History of the extraterrestrial life debate

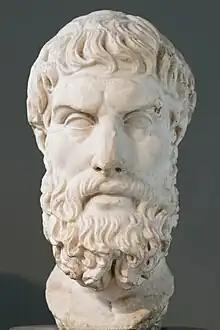
The Greek Epicurus proposed that other worlds may have their own animals and plants.

During the early days of the history of astronomy the things seen in the night sky were explained as the actions of mythological deities. However, it soon became evident that celestial objects move and behave in regular and predictable patterns, which helped in keeping track of time, tides, and seasons, crucial for ancient agriculture. Most ancient civilizations had great knowledge of astronomy but only used it for religious and practical needs. Ancient Greek astronomy sought to go beyond that and explain the architecture of the cosmos.